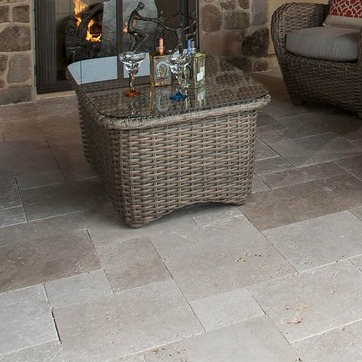
Material: other